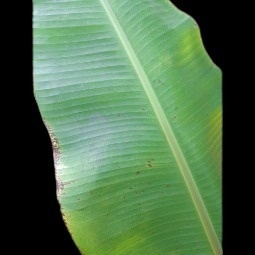
Label: Sulphur